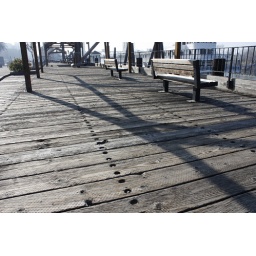
Old time wooden walkway along the Sacramento River in Sacramento, California. Delta King paddle wheel boat in the background.